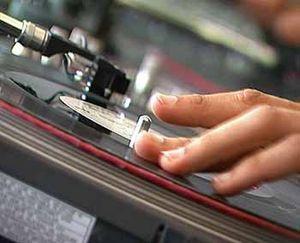
Le scratch est un procédé consistant à modifier manuellement la vitesse de lecture d'un disque vinyle sous une tête de lecture de platine vinyle, alternativement en avant et en arrière, de façon à produire un effet spécial ; le son devient plus aigu lorsqu'il est accéléré et plus grave lorsqu'il est ralenti. En plus de cette manipulation du vinyle, une modification du volume permet de donner un rythme à cette modulation.